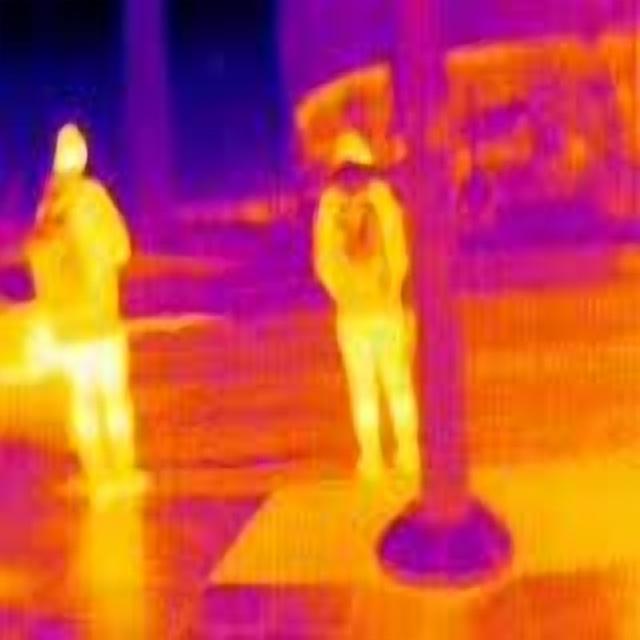
Detected objects:
label: person
label: person